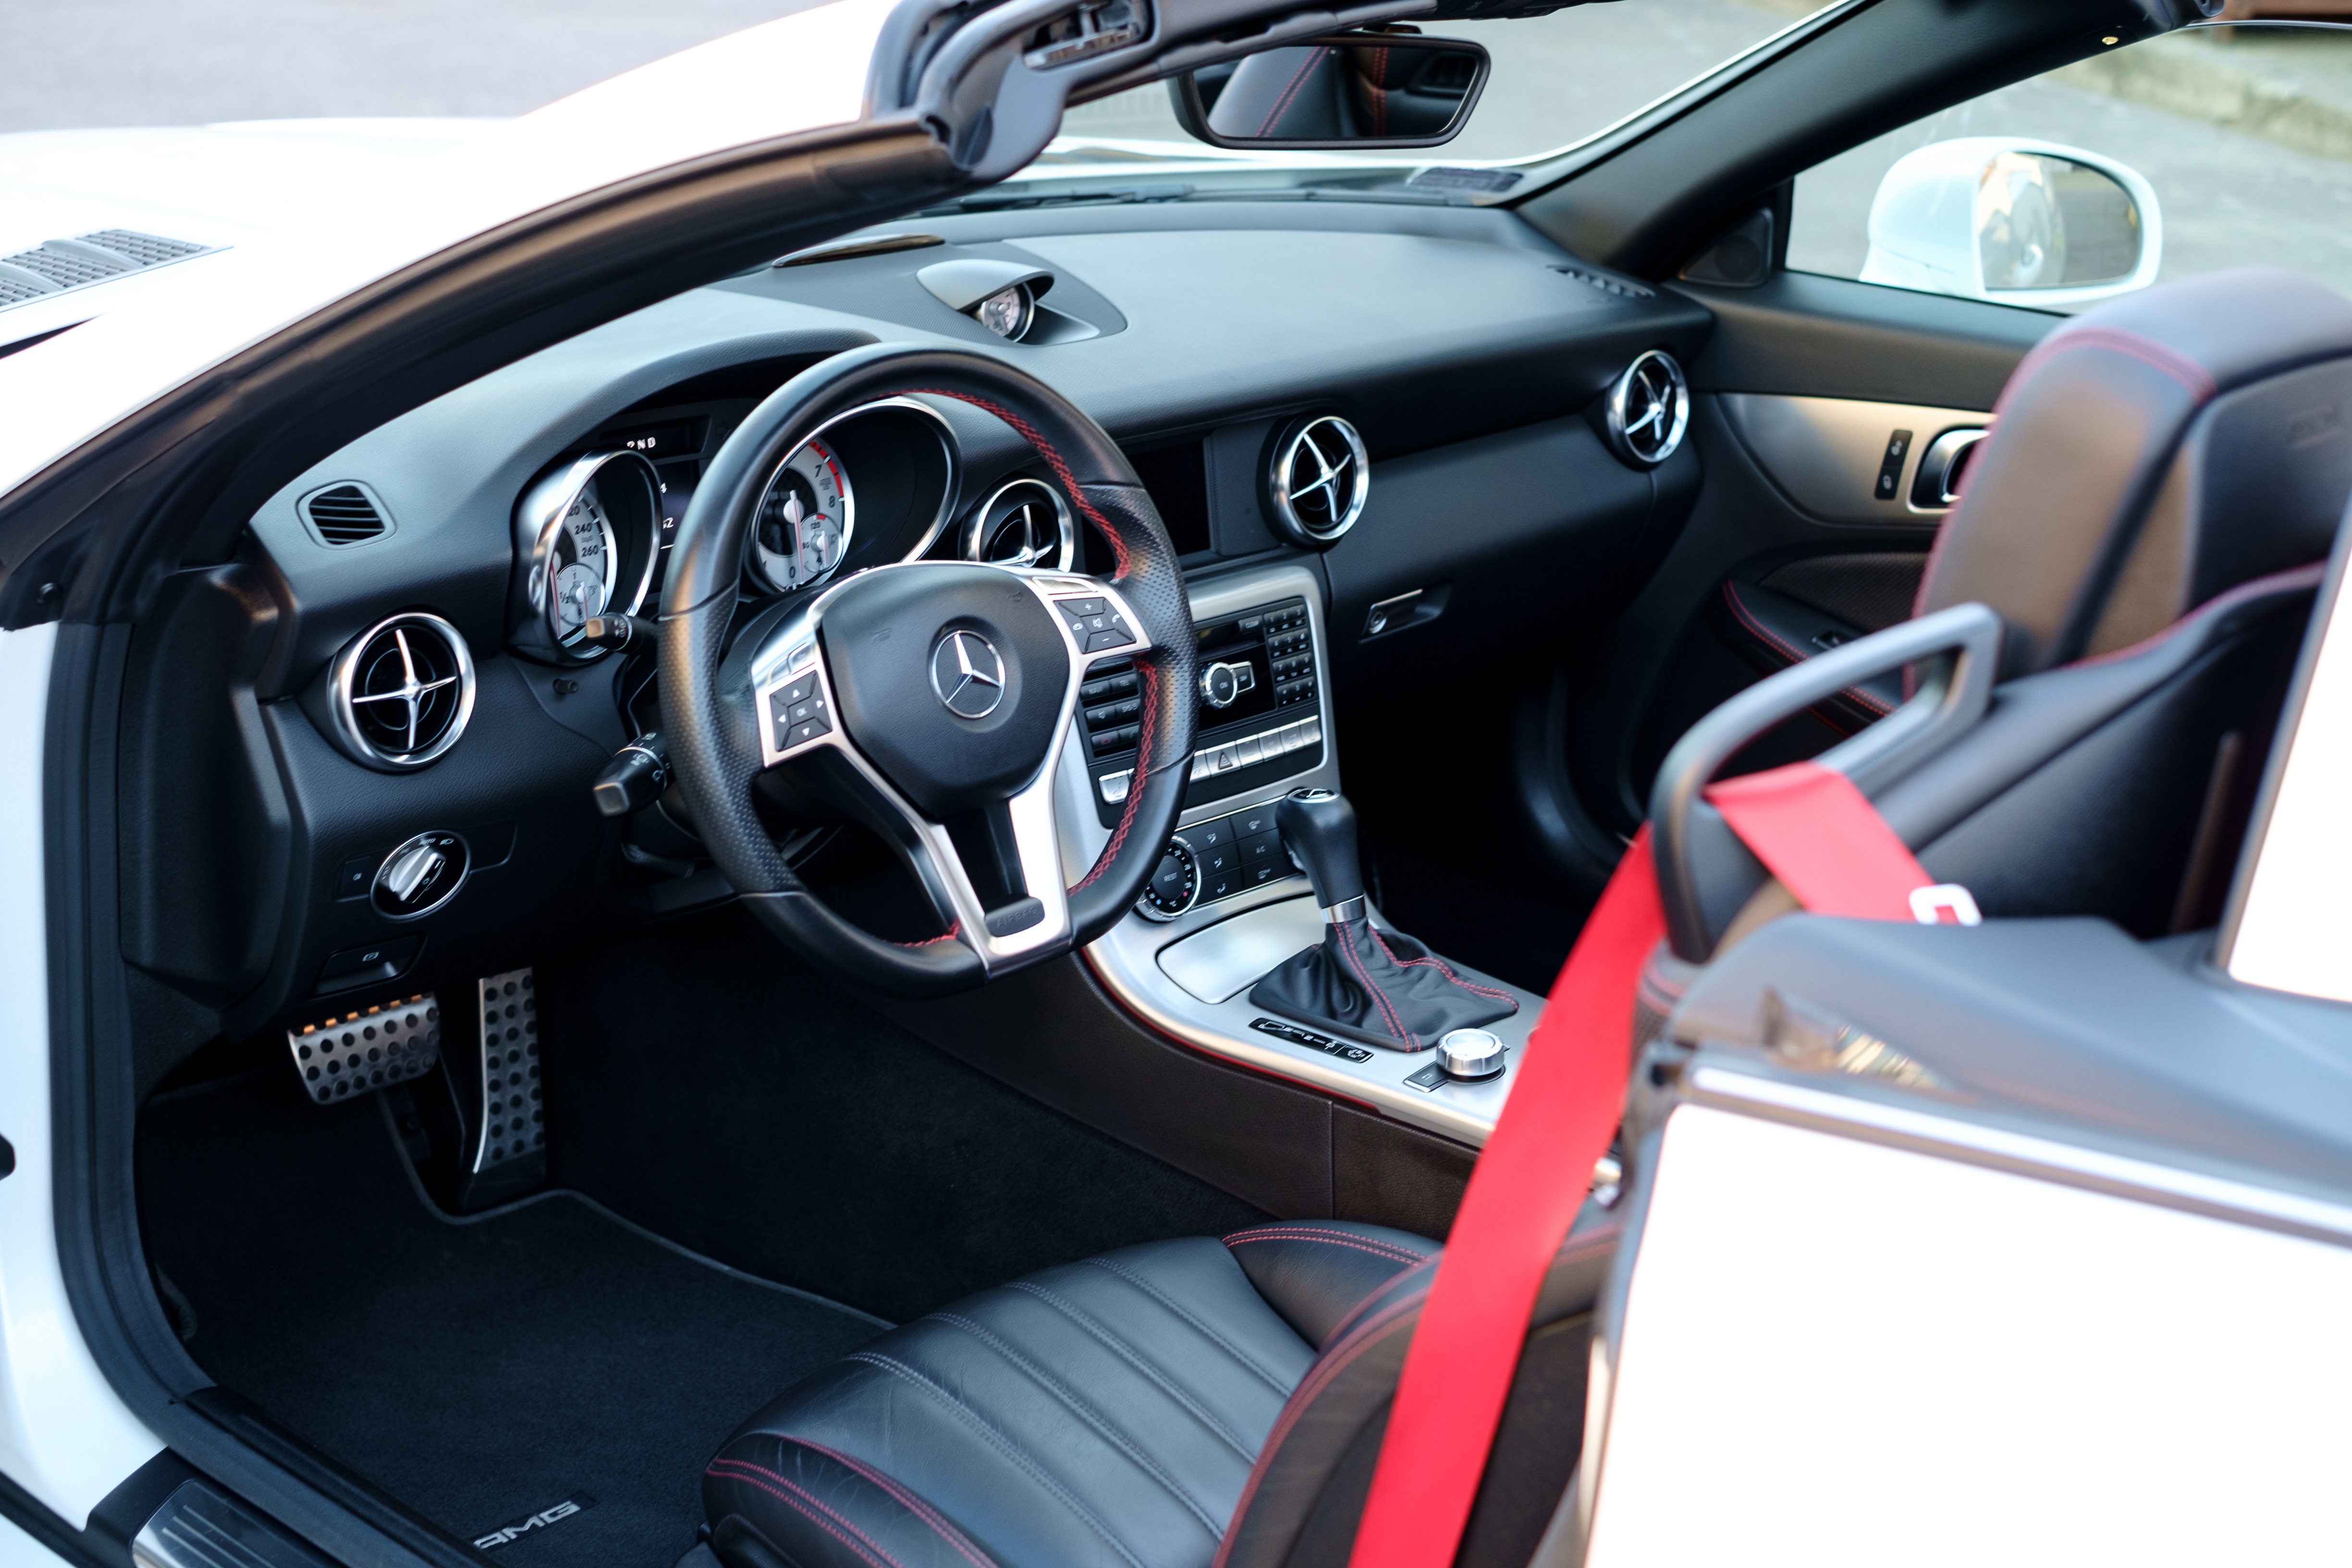
technology, white, sport, car, automobile, transportation, transport, vehicle, metal, auto, business, speed, modern, automotive, sports car, supercar, luxury, design, display, motor, new, style, elegant, mercedes, cabrio, detailed, convertible, vechicle, carwash, mercedes benz, vehicles, mechanic, benz, slk, car detailing, land vehicle, car care, automobile make, automotive design, luxury vehicle, auto detailing, detailing, chemical guys, paint correction, clean car, paint protection, mobile detailing, detailing world, detailer, exotic cars